Inductor

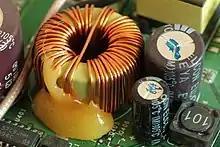
Toroidal inductor in the power supply of a wireless router

In an inductor wound on a straight rod-shaped core, the magnetic field lines emerging from one end of the core must pass through the air to re-enter the core at the other end. This reduces the field, because much of the magnetic field path is in air rather than the higher permeability core material and is a source of electromagnetic interference. A higher magnetic field and inductance can be achieved by forming the core in a closed magnetic circuit. The magnetic field lines form closed loops within the core without leaving the core material. The shape often used is a toroidal or doughnut-shaped ferrite core. Because of their symmetry, toroidal cores allow a minimum of the magnetic flux to escape outside the core (called "leakage flux"), so they radiate less electromagnetic interference than other shapes. Toroidal core coils are manufactured of various materials, primarily ferrite, powdered iron and laminated cores.